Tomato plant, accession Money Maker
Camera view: tilt-top (135 deg); turntable rotation: 240 degrees
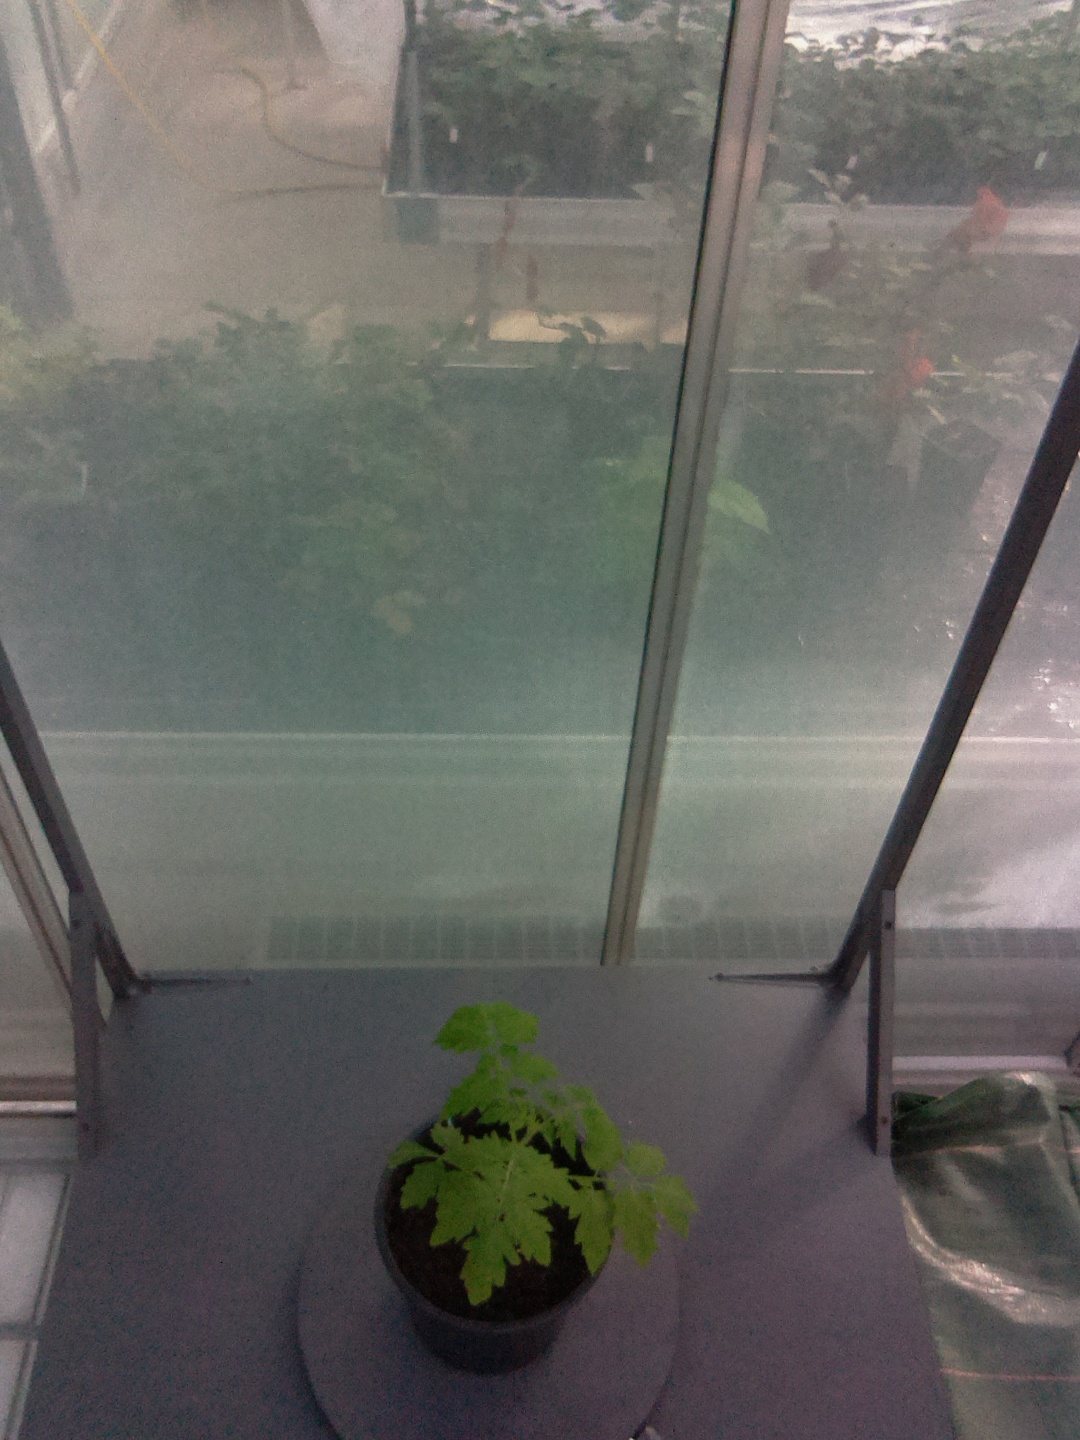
BBCH growth stage 13: 6 of true leaves visible